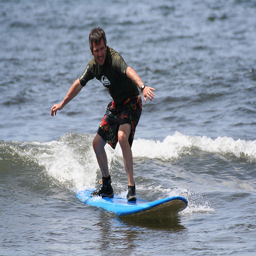
There is a man surfing on the wave.
A person that is on a surfboard in the water.
A beginning surfer standing on a surfboard on a tiny wave
A man on a surfboard riding an ocean wave.
A man riding a blue surfboard on a wave in the ocean.